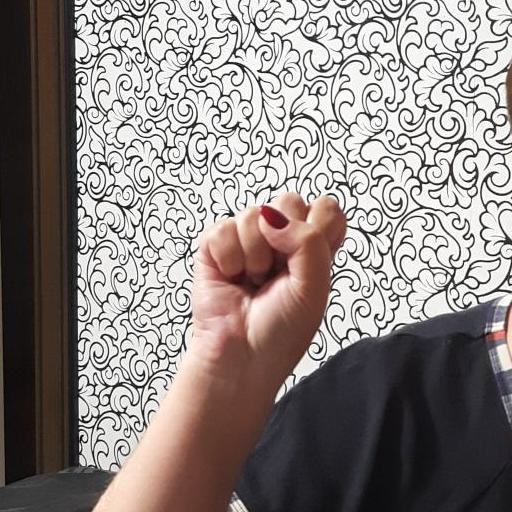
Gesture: fist